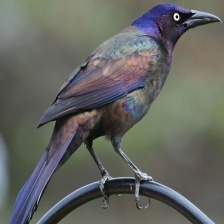
Species: COMMON GRACKLE
Scientific name: QUISCALUS QUISCULA